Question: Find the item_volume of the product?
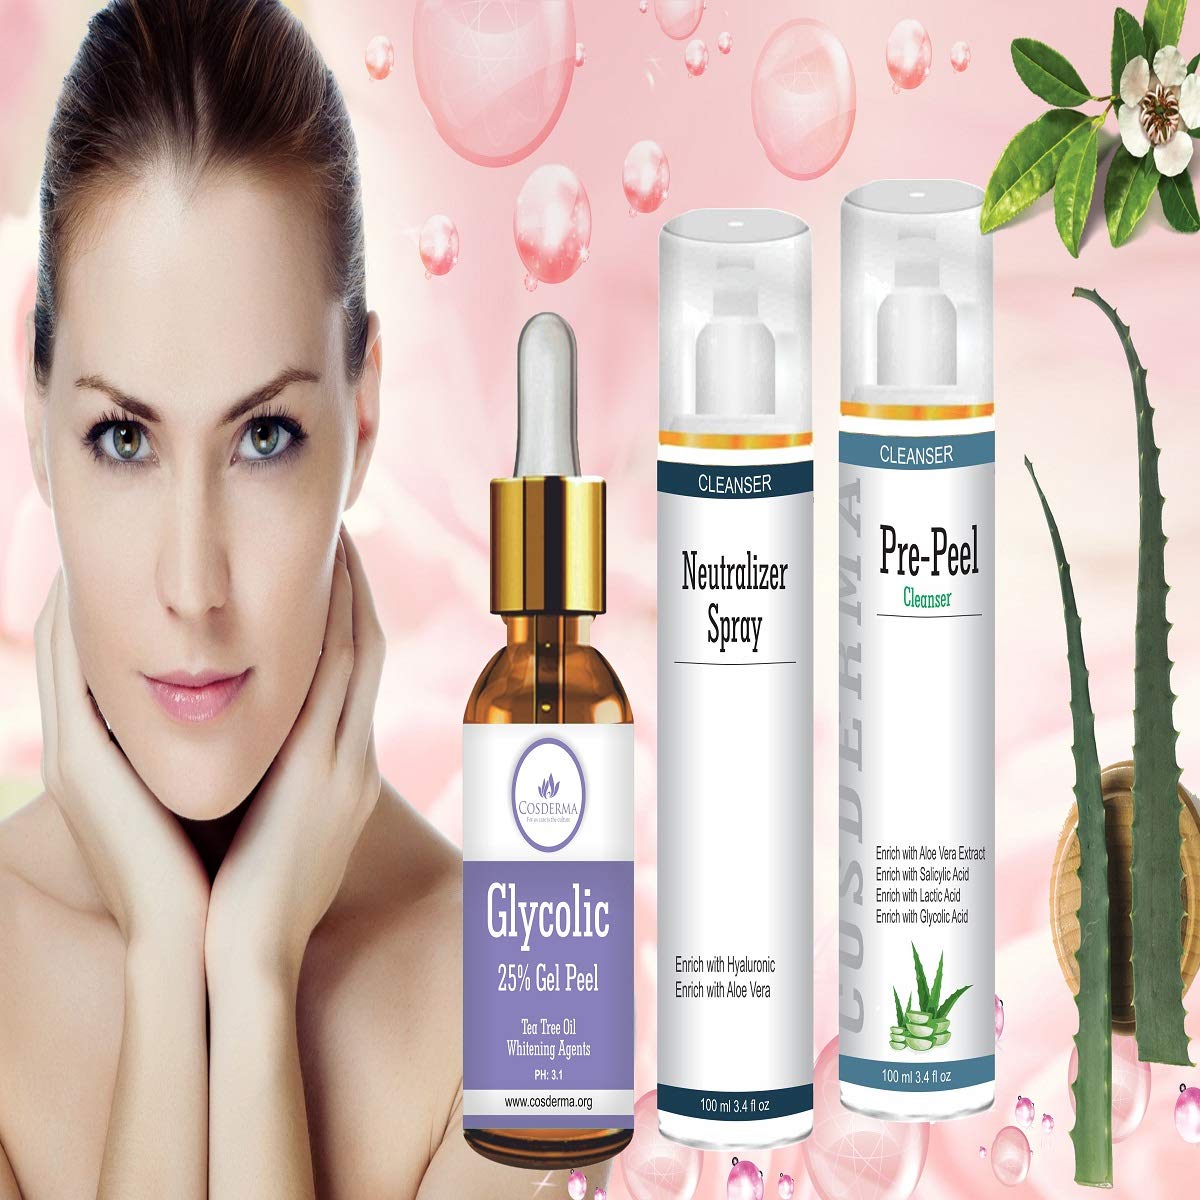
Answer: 100.0 millilitre